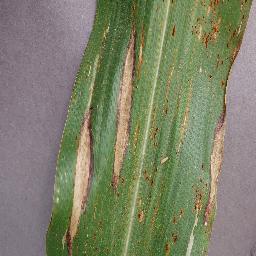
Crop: corn
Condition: (maize)_northern_blight